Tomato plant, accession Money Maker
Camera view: vertical (180 deg); turntable rotation: 0 degrees
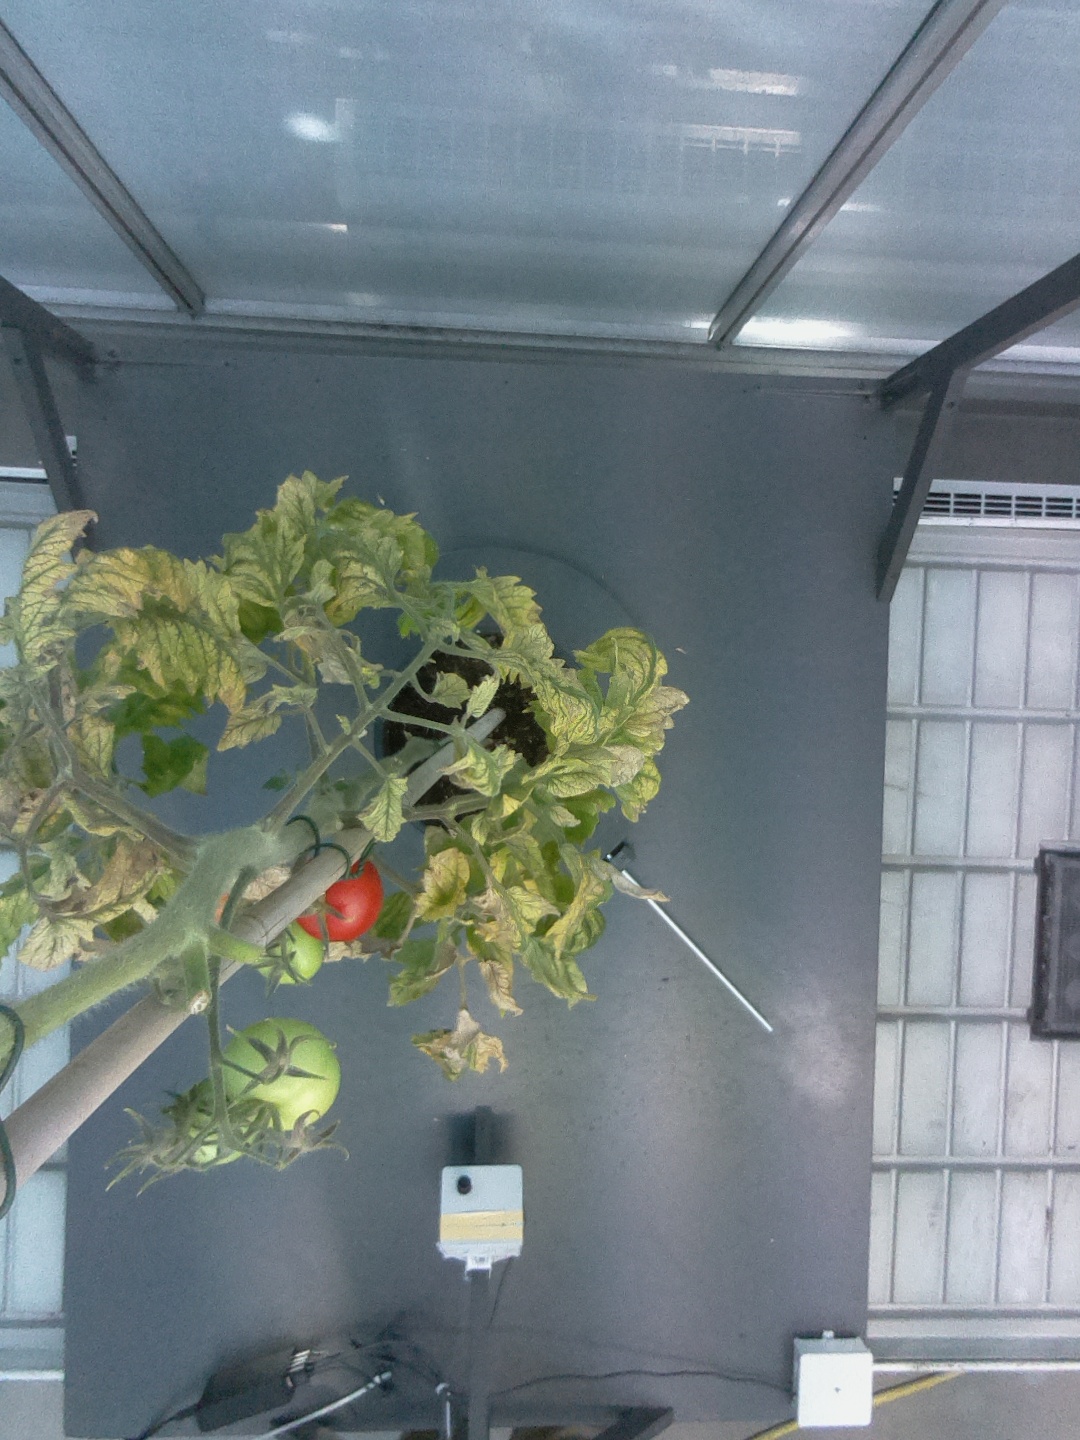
BBCH growth stage 82: 20%-30% of fruits show typical fully ripe color